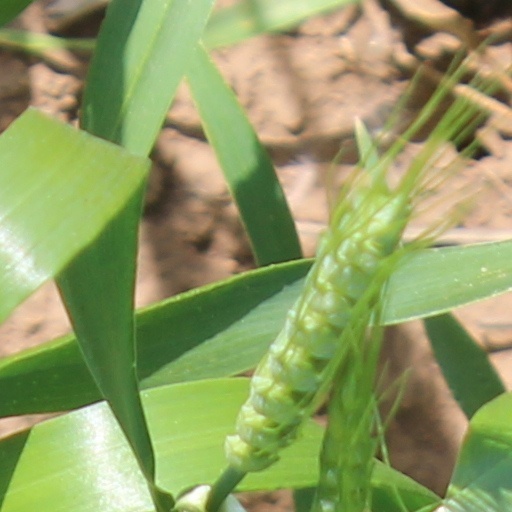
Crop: wheat